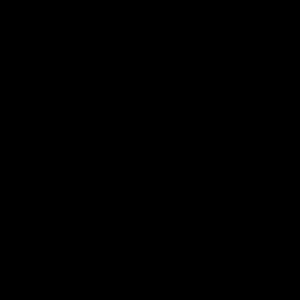
Le soft tennis est un sport de raquette qui se joue sur un court séparé en moitié par un filet. Il diffère du tennis en ce qu'il utilise des balles de caoutchouc souples plutôt que des balles jaunes dures. Comme le tennis, il oppose soit deux joueurs soit quatre joueurs qui forment deux équipes de deux.